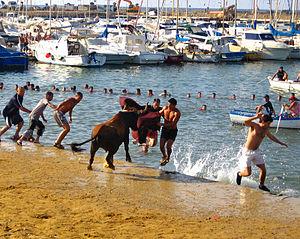
Bous a la Mar à Dénia, Marina Alta, Communauté Valencienne, Espagne.